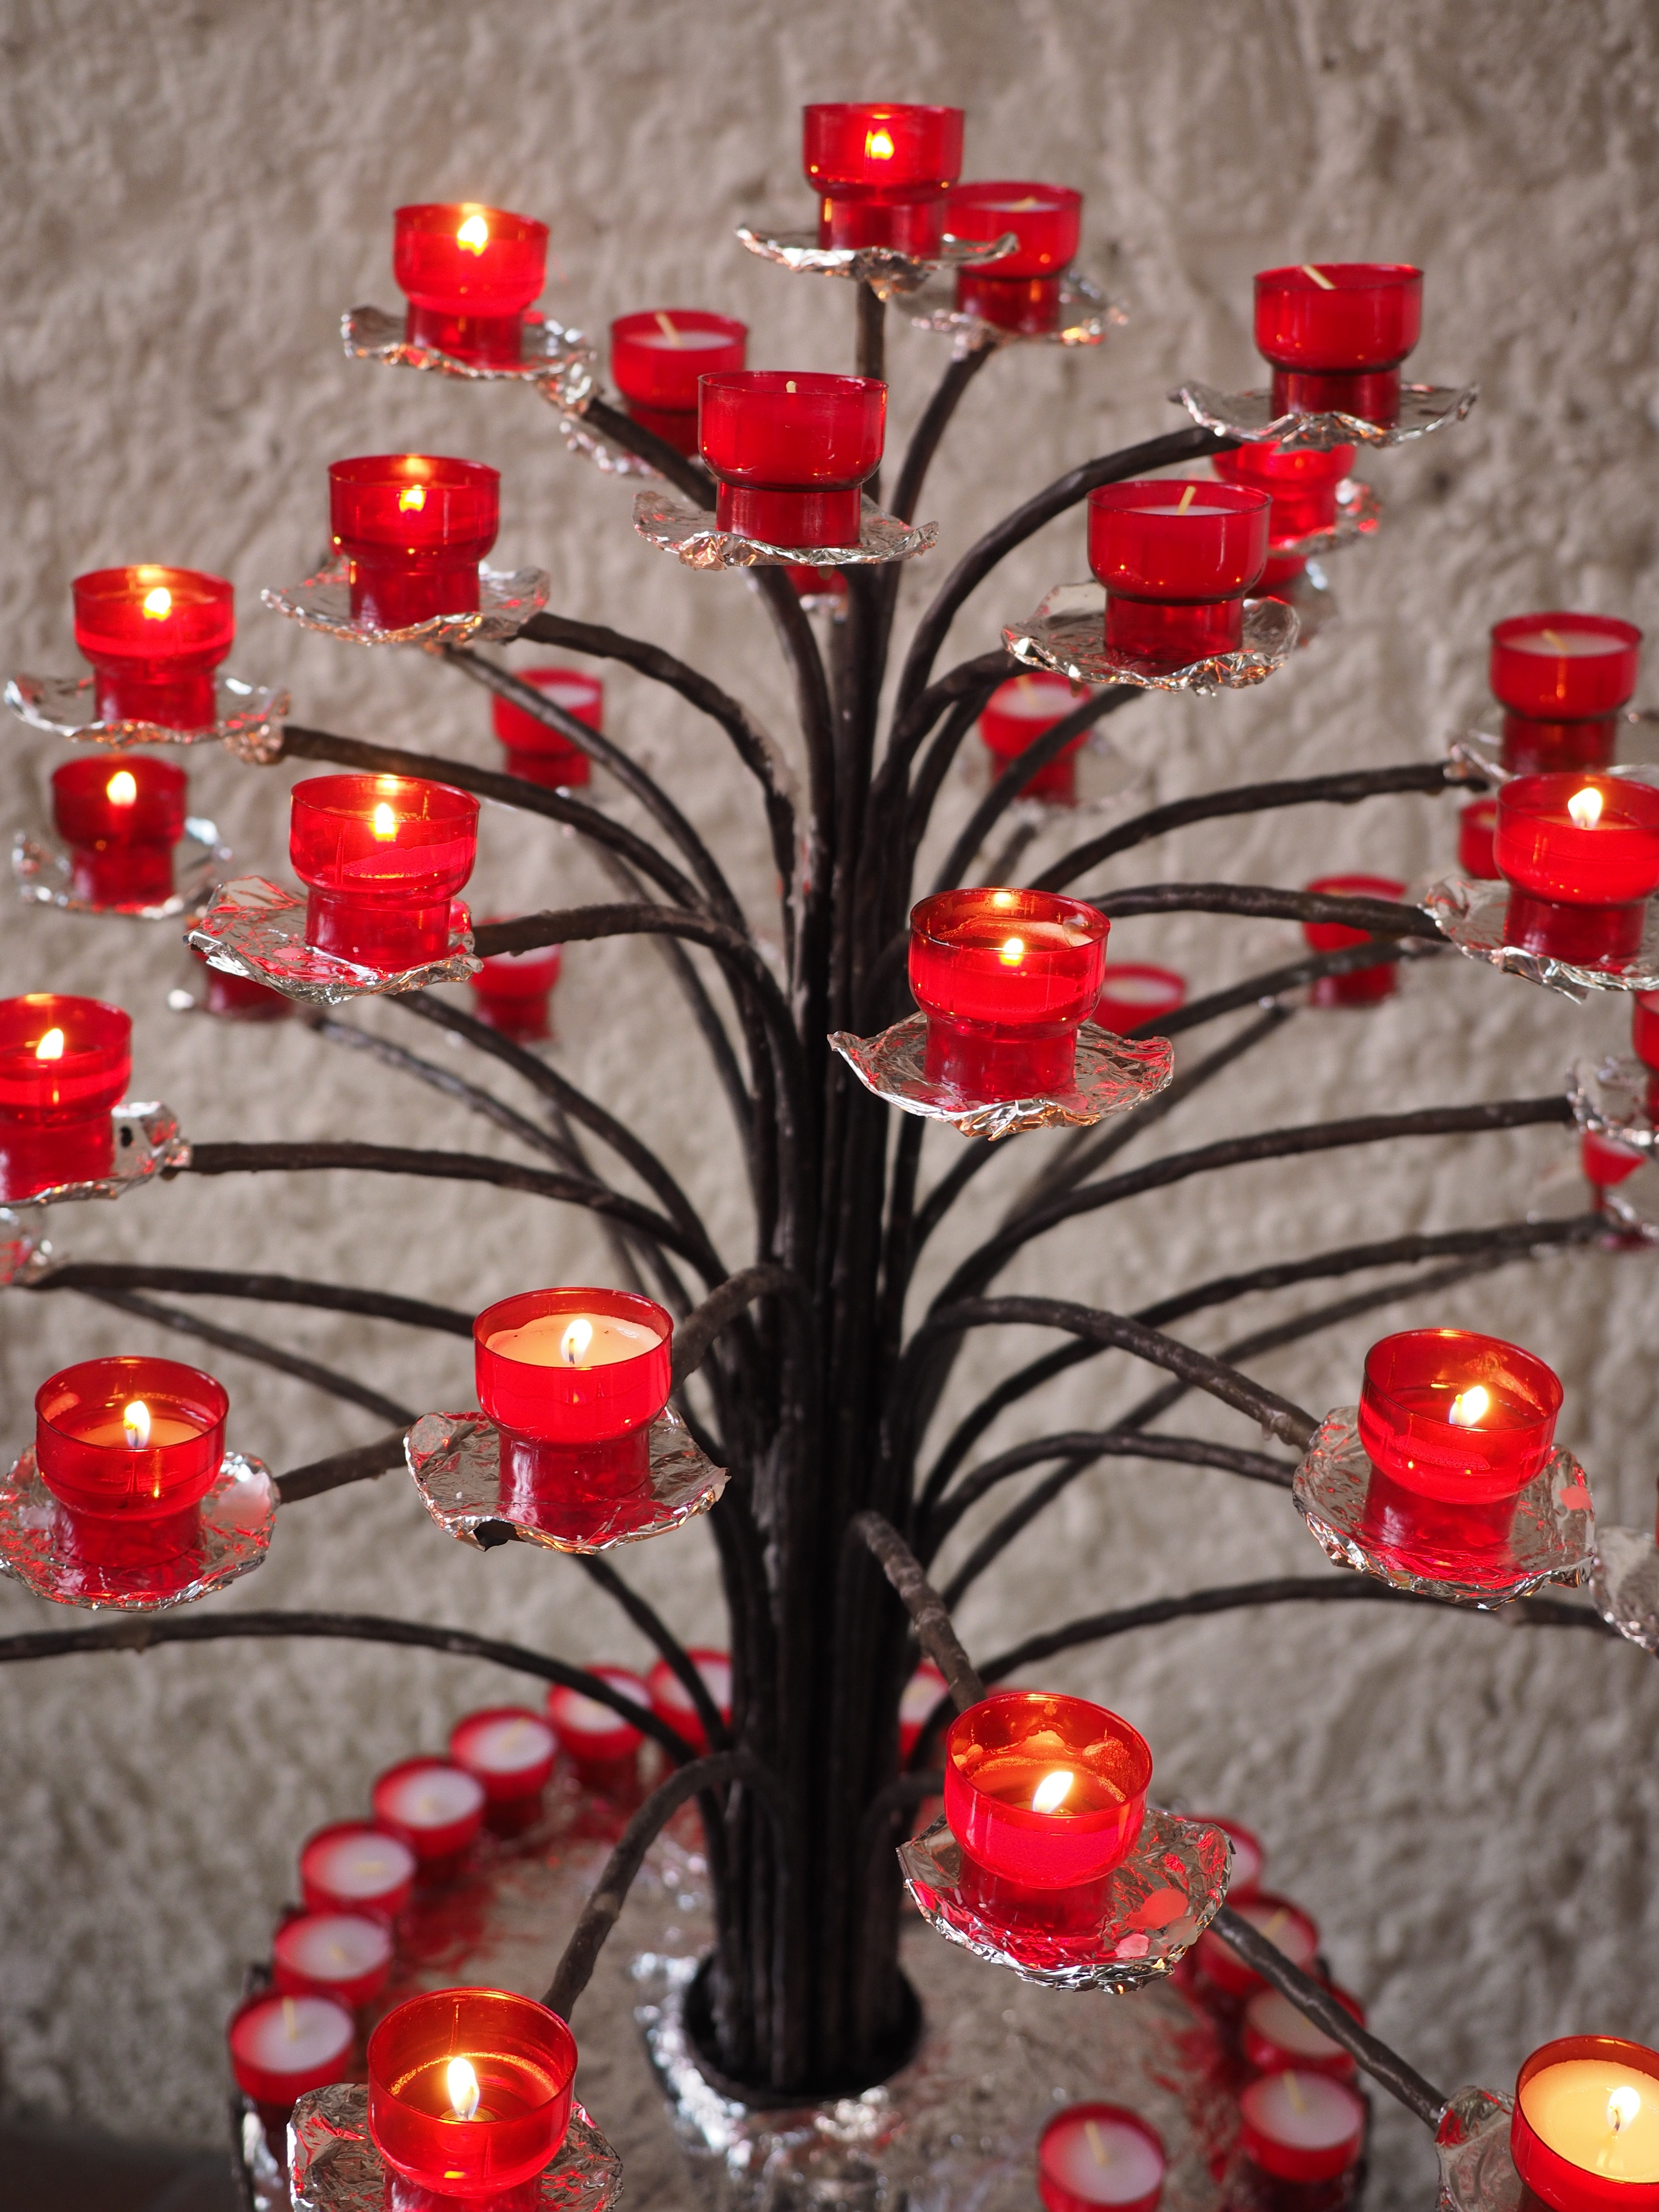
light, plant, flower, petal, food, red, produce, flame, church, lighting, burn, stand, candles, flowering plant, candle holders, centrepiece, land plant